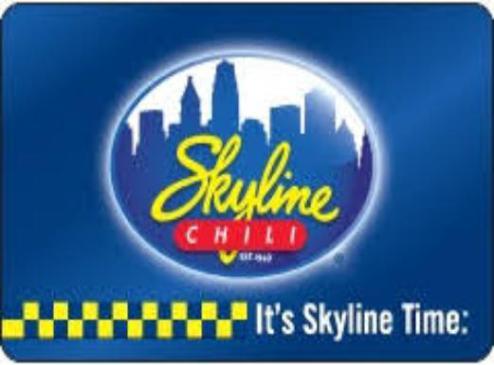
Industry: Food